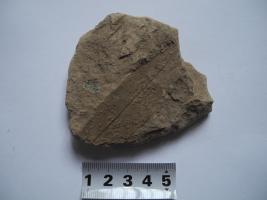
一个化石属于被子植物，其特征描述:落叶或常绿乔木或灌木；叶具短柄；叶片长椭圆状披针形或卵状披针形，叶缘有刺芒状锯齿。